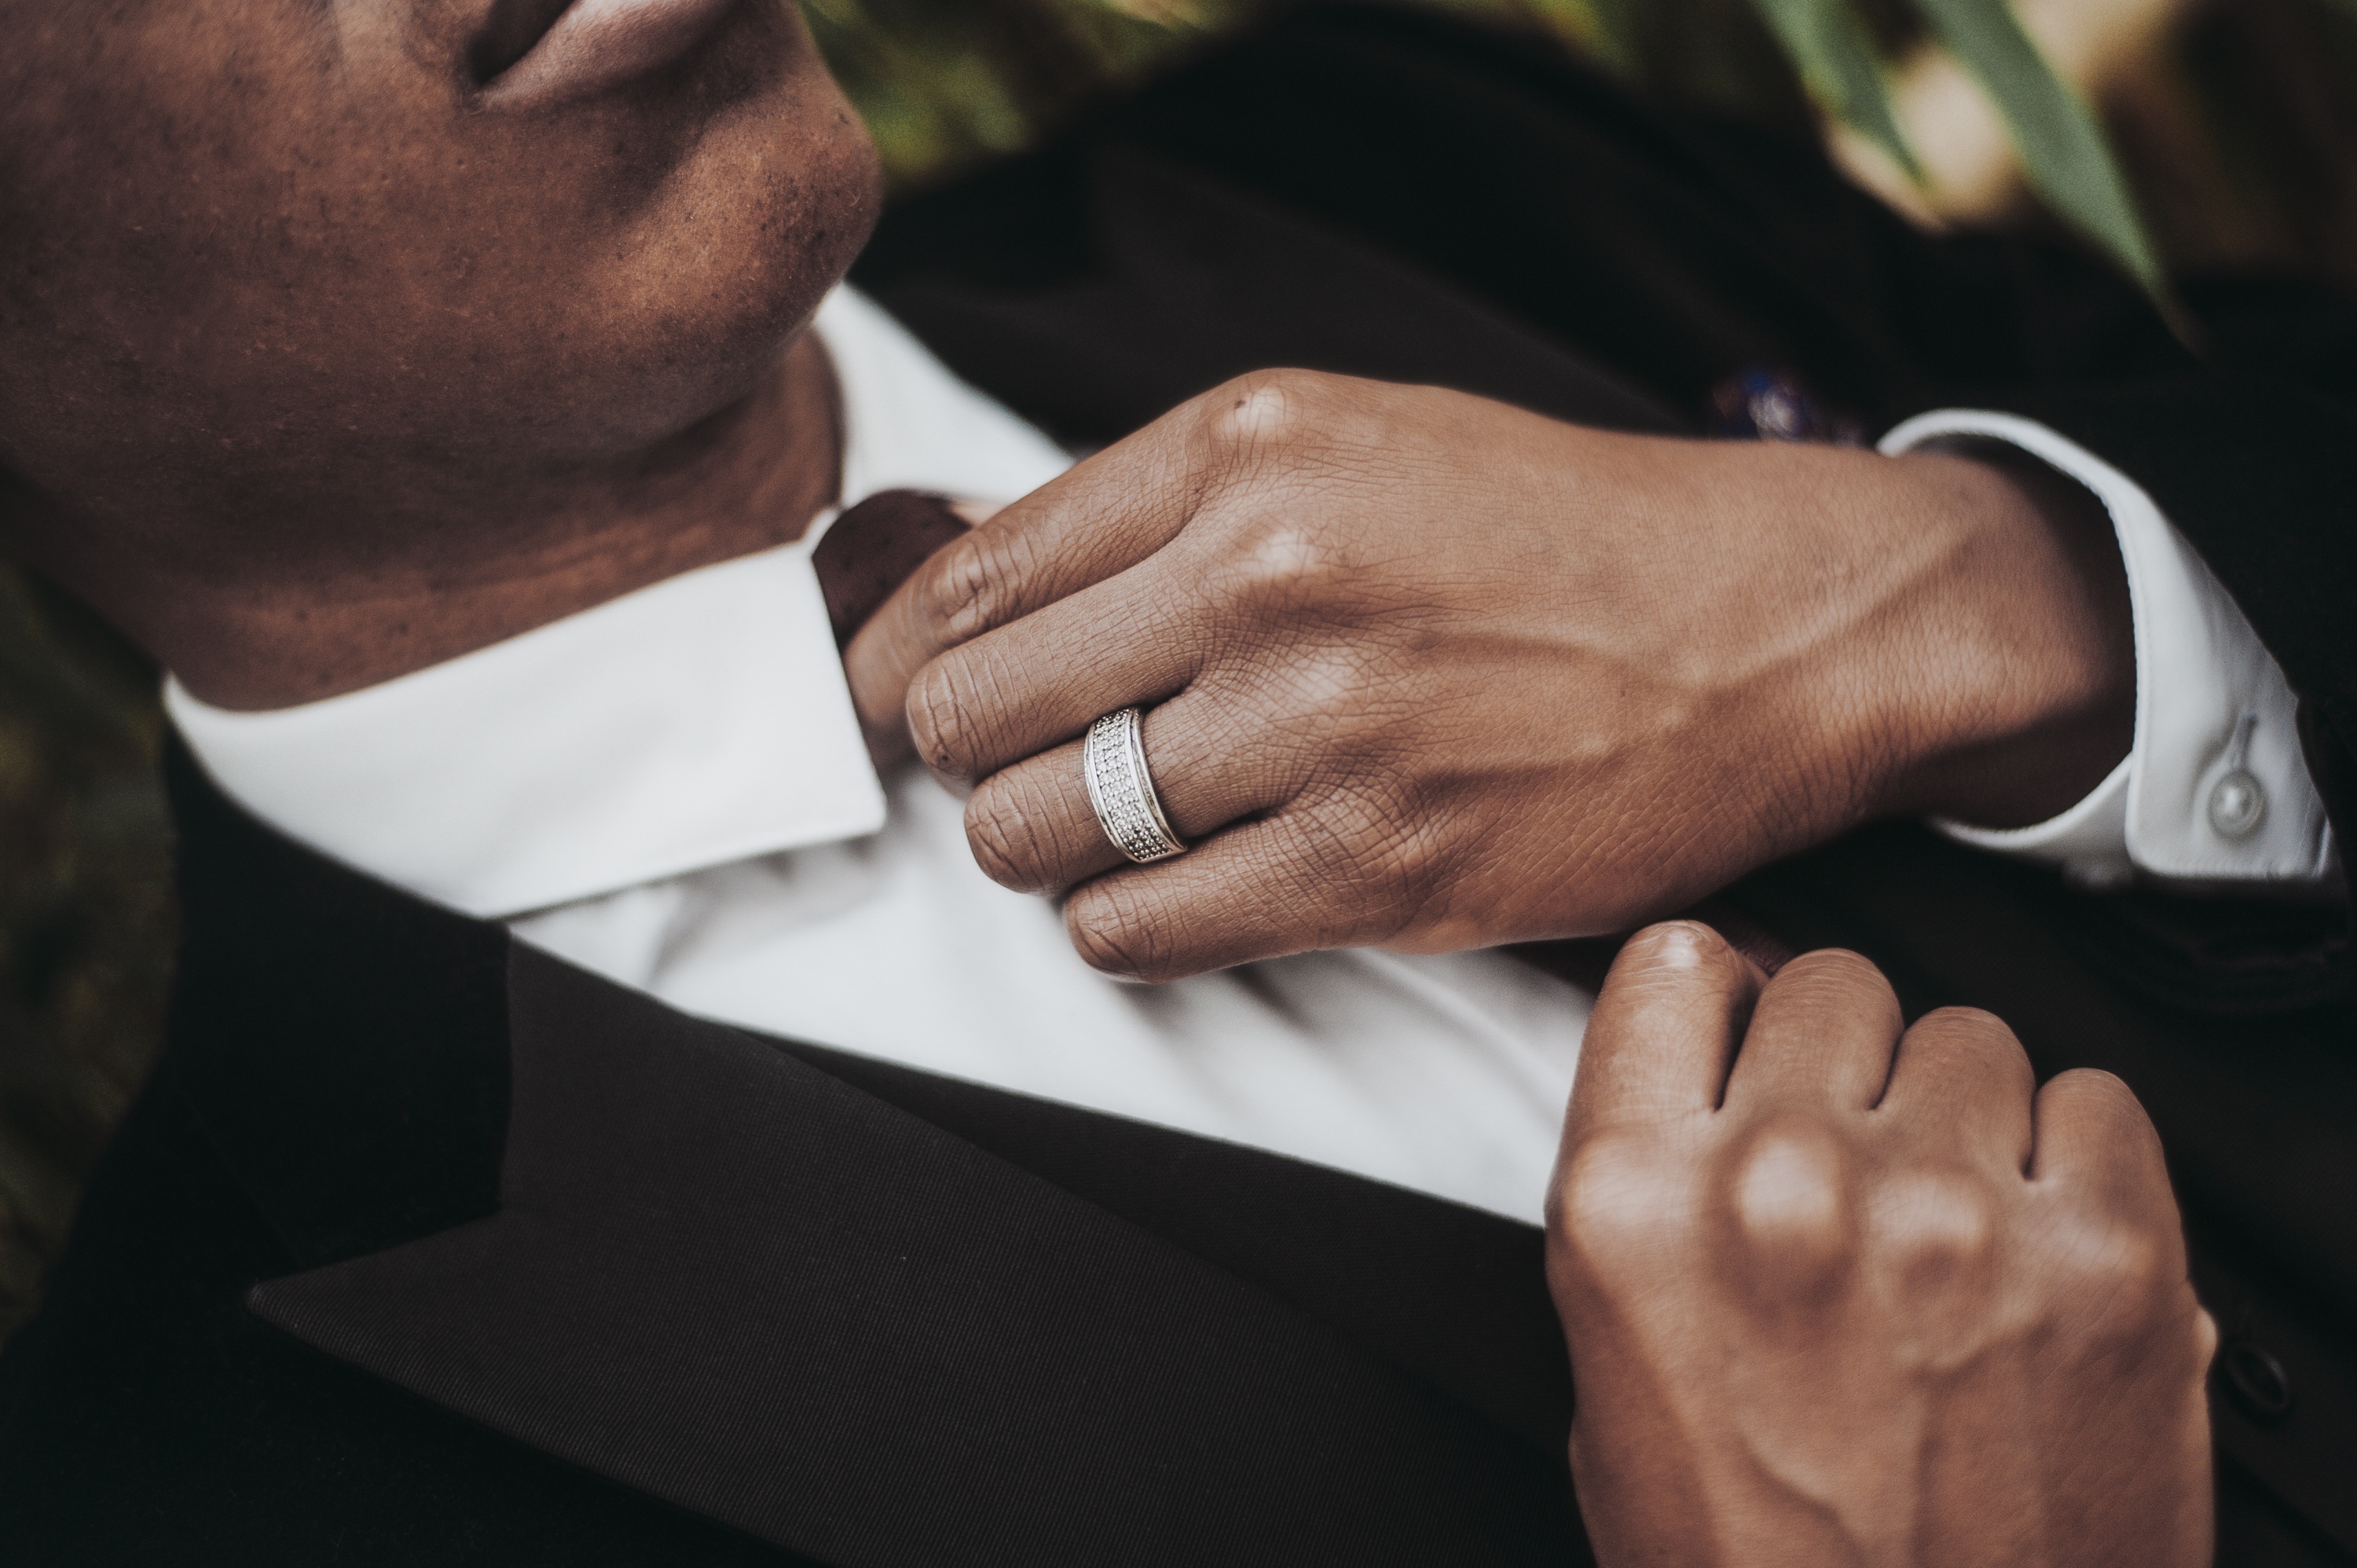
hand, man, person, suit, ring, male, coat, finger, arm, groom, tuxedo, ceremony, hands, wear, interaction, necktie, sense, designer suit